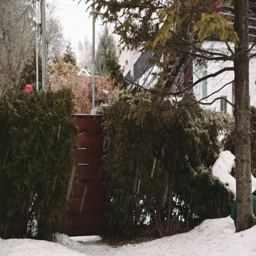
man commuting on his bike in the winter